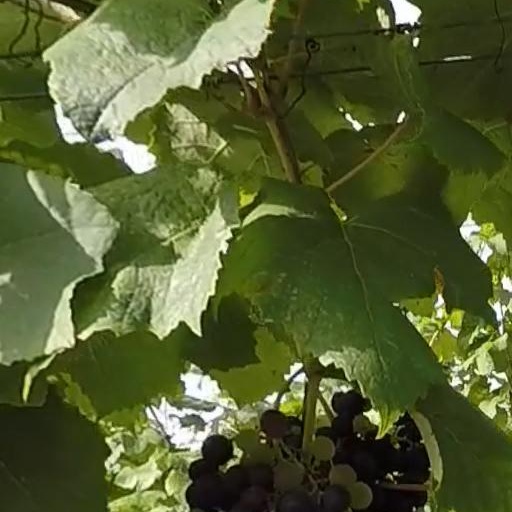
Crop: grape